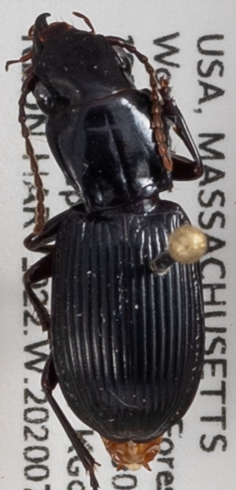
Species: Pterostichus rostratus
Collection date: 2020-07-15
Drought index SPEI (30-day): -0.926
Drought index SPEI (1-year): -1.01
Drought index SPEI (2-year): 1.526